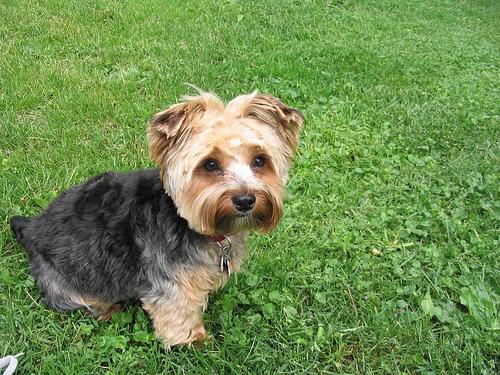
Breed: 340-n000120-Yorkshire_terrier